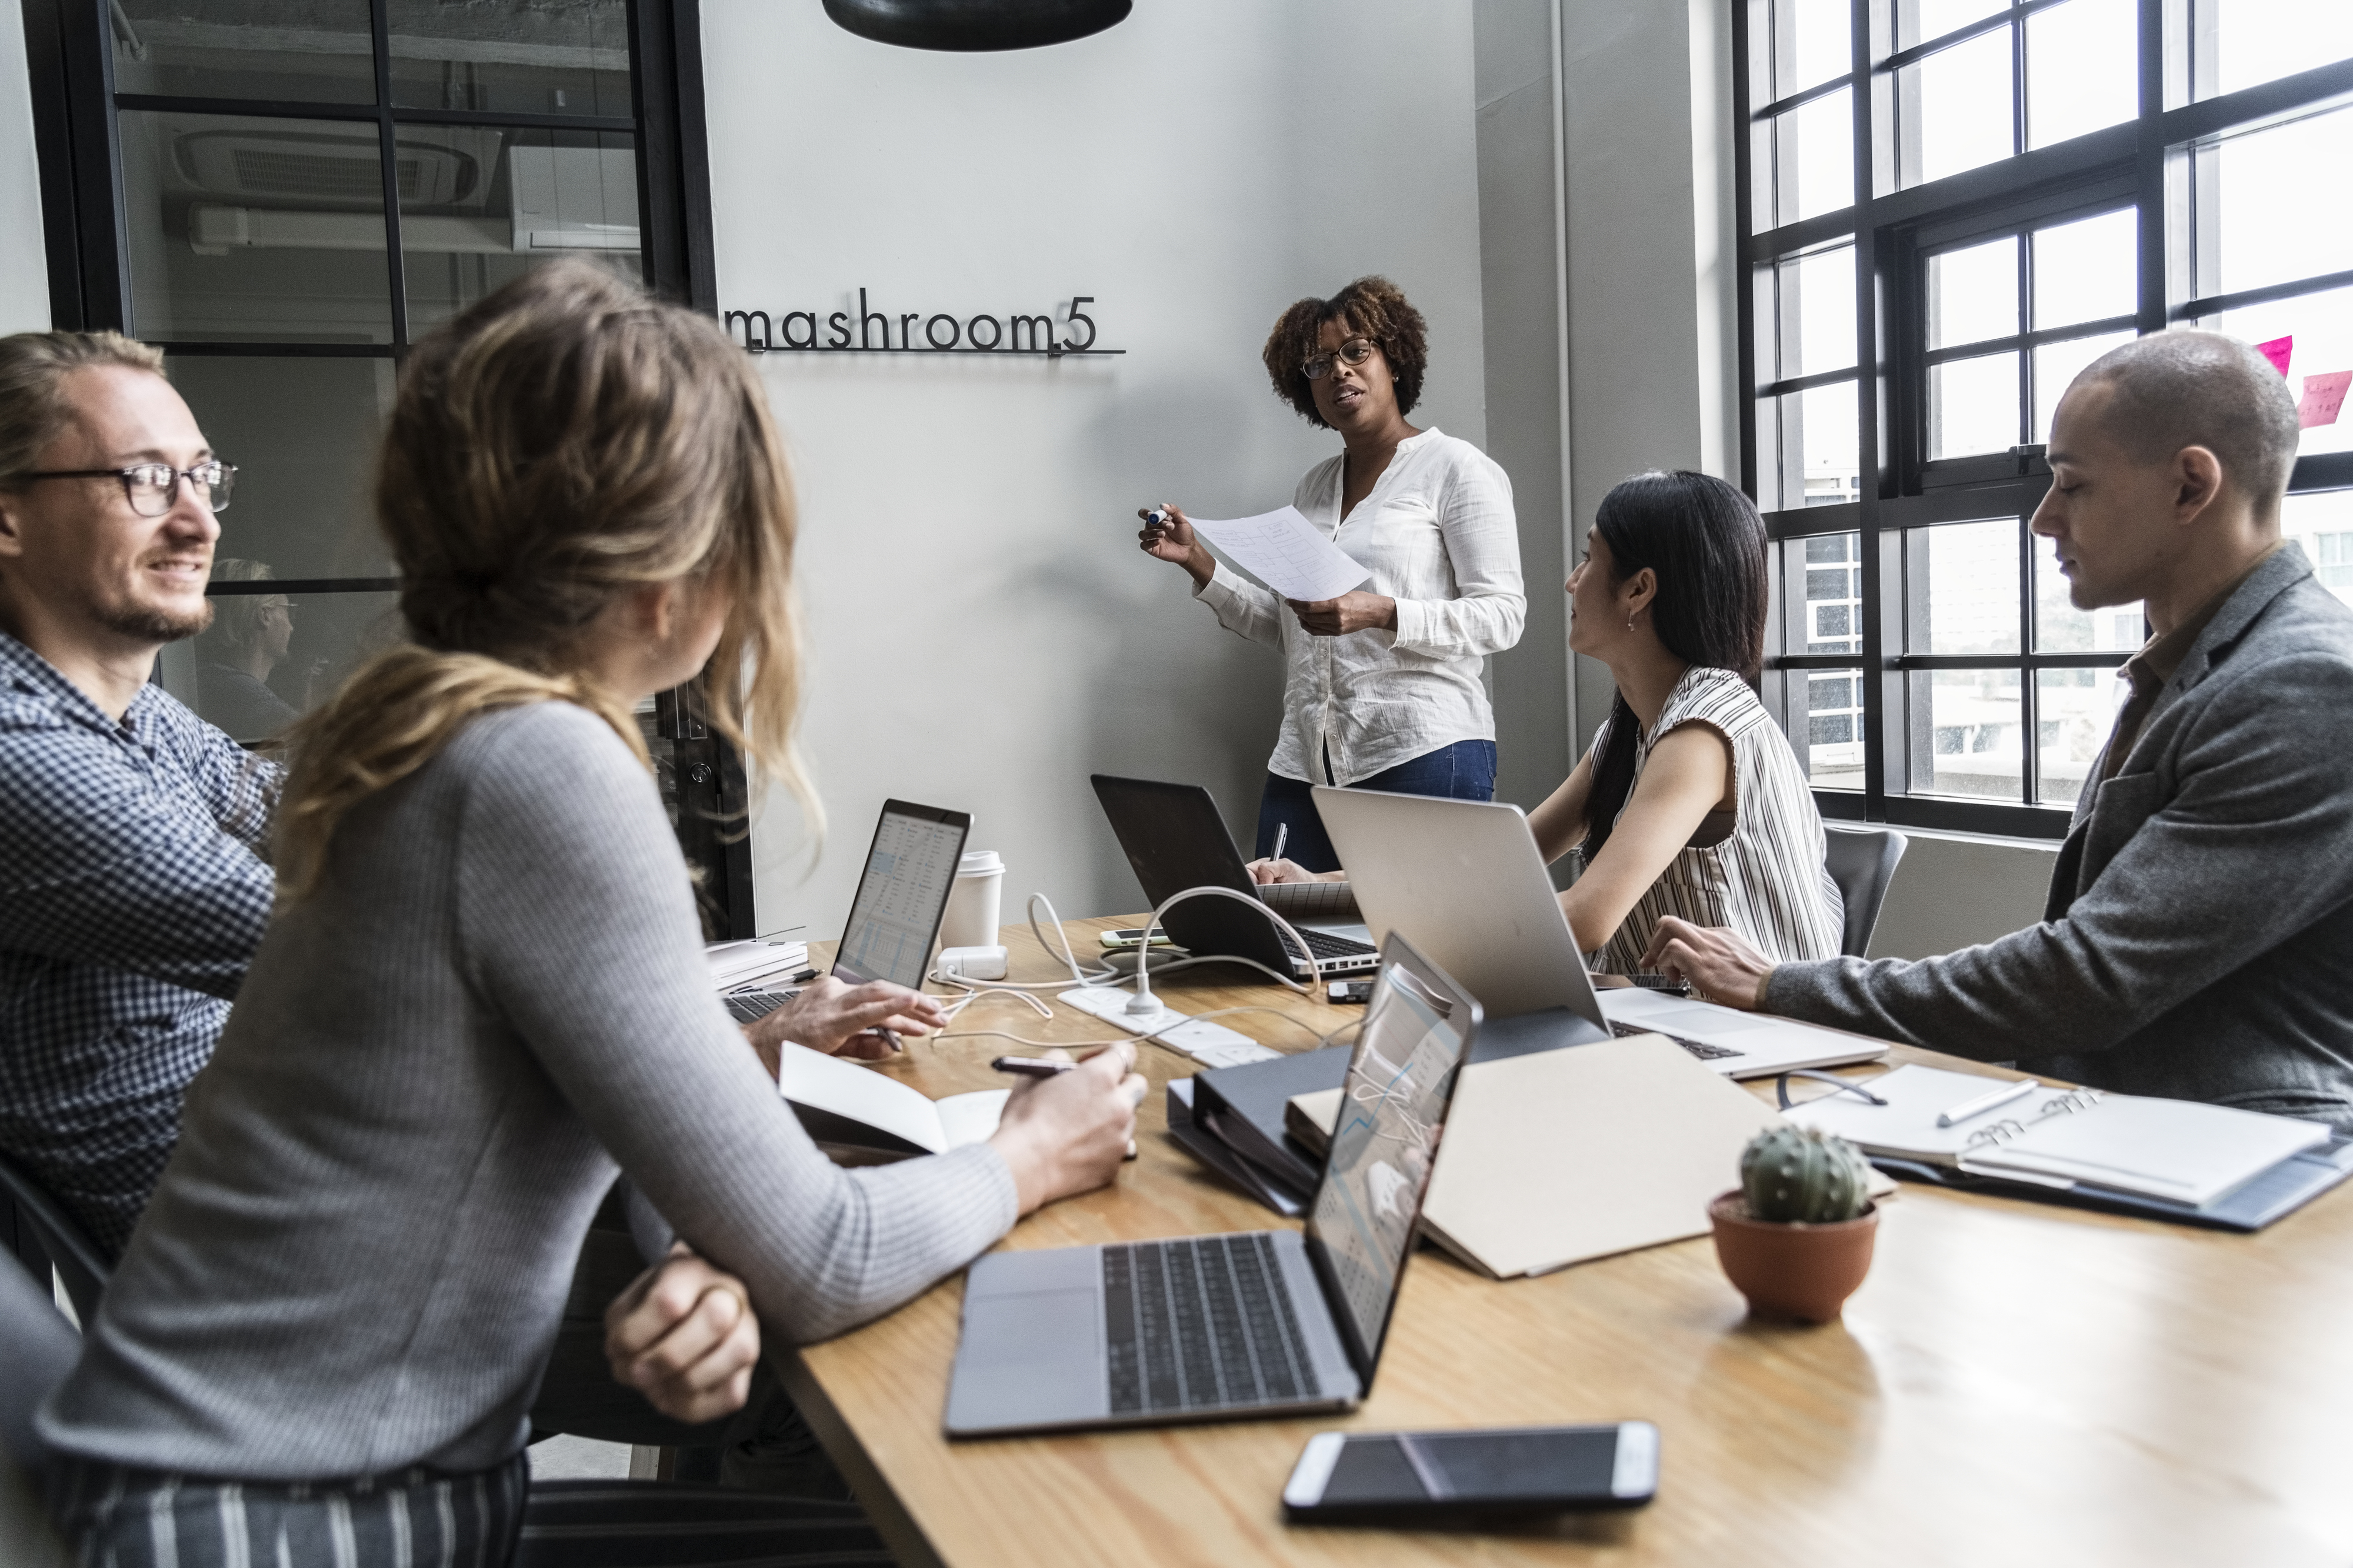
action, african american, african descent, american, asian, black, brainstorming, business, caucasian, cheerful, colleagues, communication, computer, connection, digital device, discussion, diverse, entrepreneur, european, expression, friends, group, japanese, korean, laptop, man, meeting, mobile phone, network, notebook, people, presentation, startup, strategy, talking, team, teamwork, technology, together, training, vision, westerner, wireless, woman, work, working, workplace, workshop, workspace, collaboration, conversation, job, service